Sahiwal

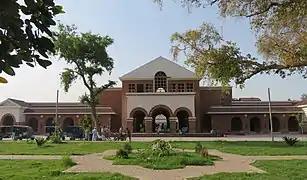
Main Railway Station

Sahiwal (Punjabi /), formerly known as Montgomery, is a city in central Punjab, Pakistan. It is the administrative capital of both Sahiwal District and Sahiwal Division. It is the 19th most populous city of Pakistan, according to the 2023 census of Pakistan. Sahiwal is located approximately 180 km from the major city Lahore and 100 km from Faisalabad and lies between Lahore and Multan. Sahiwal is approximately 152 meters above the sea level.